June 2011 lunar eclipse

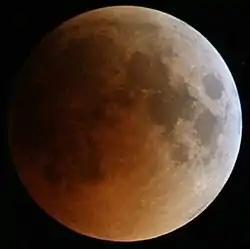
Totality as viewed from Dar es Salaam, Tanzania, 19:28 UTC

A total lunar eclipse occurred at the Moon’s ascending node of orbit on Wednesday, June 15, 2011, with an umbral magnitude of 1.7014. It was a central lunar eclipse, in which part of the Moon passed through the center of the Earth's shadow. A lunar eclipse occurs when the Moon moves into the Earth's shadow, causing the Moon to be darkened. A total lunar eclipse occurs when the Moon's near side entirely passes into the Earth's umbral shadow. Unlike a solar eclipse, which can only be viewed from a relatively small area of the world, a lunar eclipse may be viewed from anywhere on the night side of Earth. A total lunar eclipse can last up to nearly two hours, while a total solar eclipse lasts only a few minutes at any given place, because the Moon's shadow is smaller. Occurring about 4.1 days after perigee (on June 11, 2011, at 21:40 UTC), the Moon's apparent diameter was larger.